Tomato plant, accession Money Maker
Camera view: tilt-top (135 deg); turntable rotation: 60 degrees
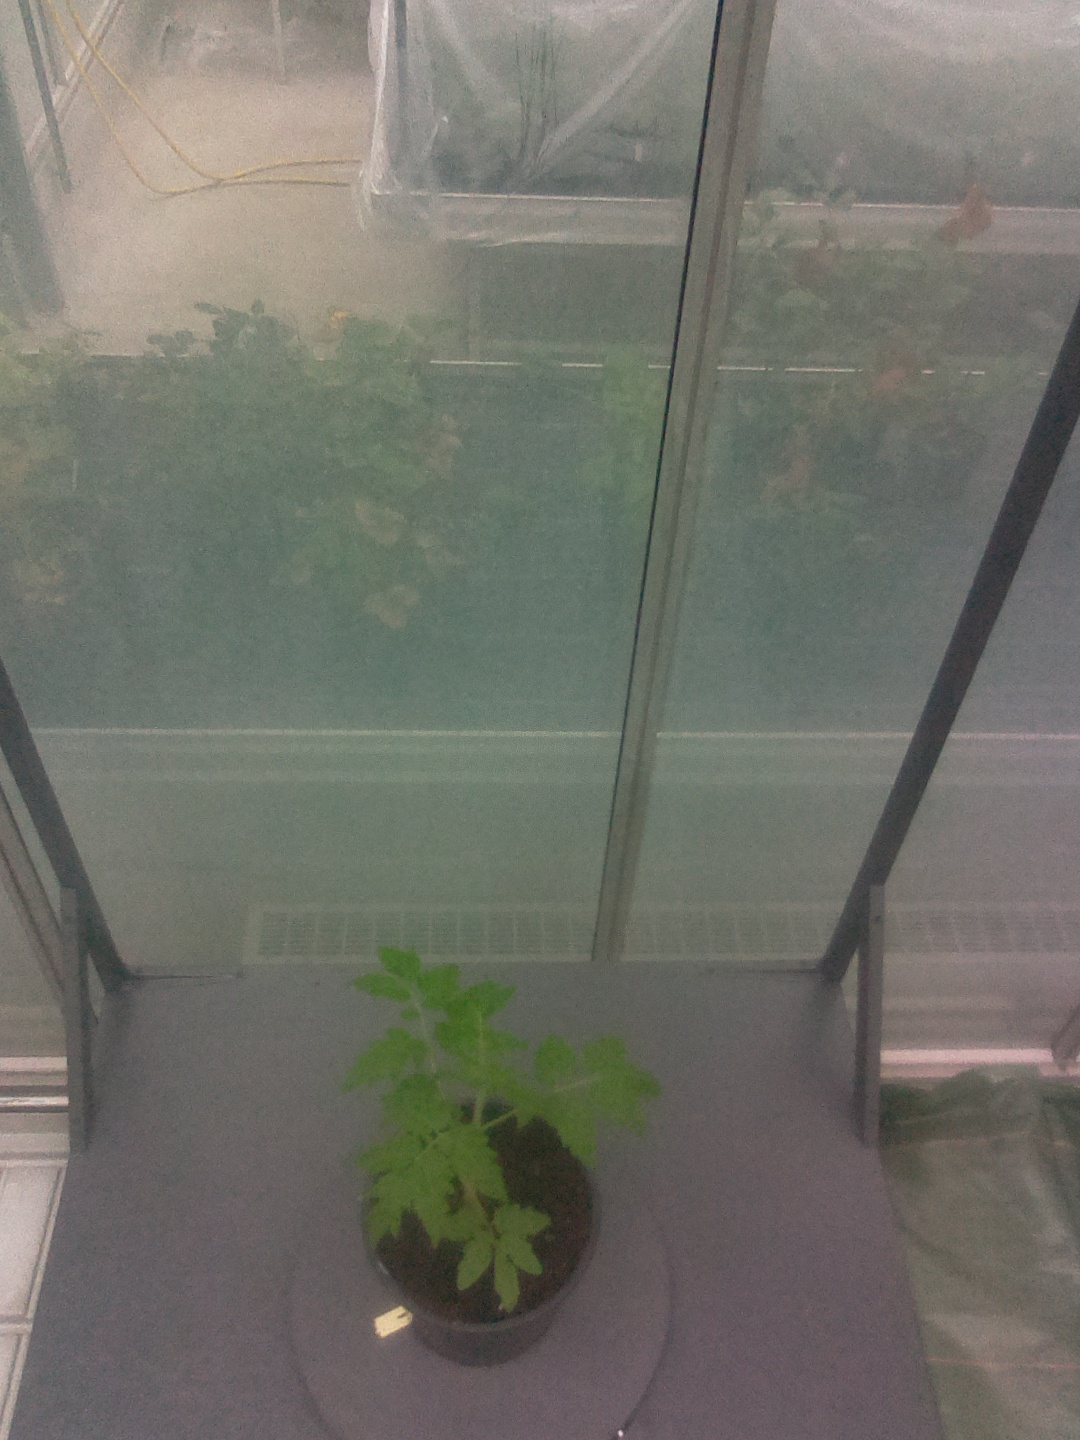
BBCH growth stage 13: 6 of true leaves visible